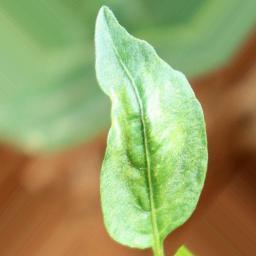
Label: mites_and_trips